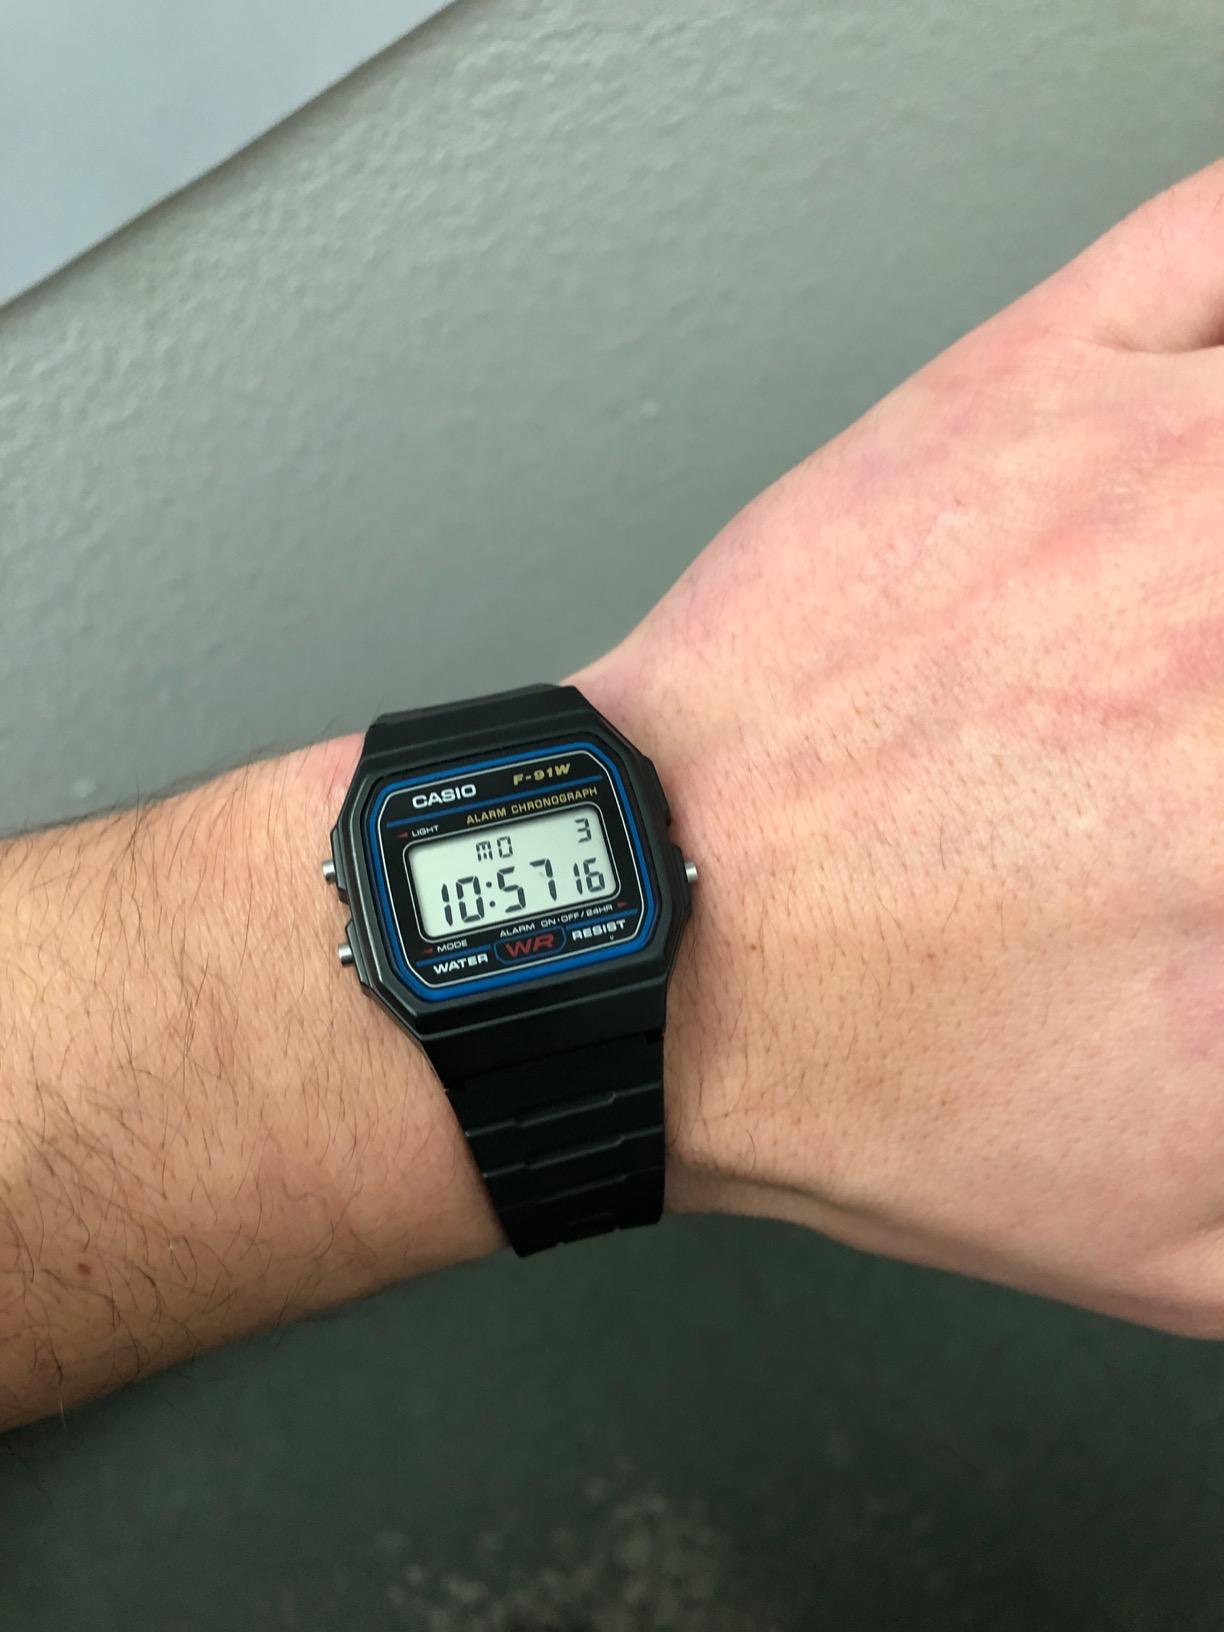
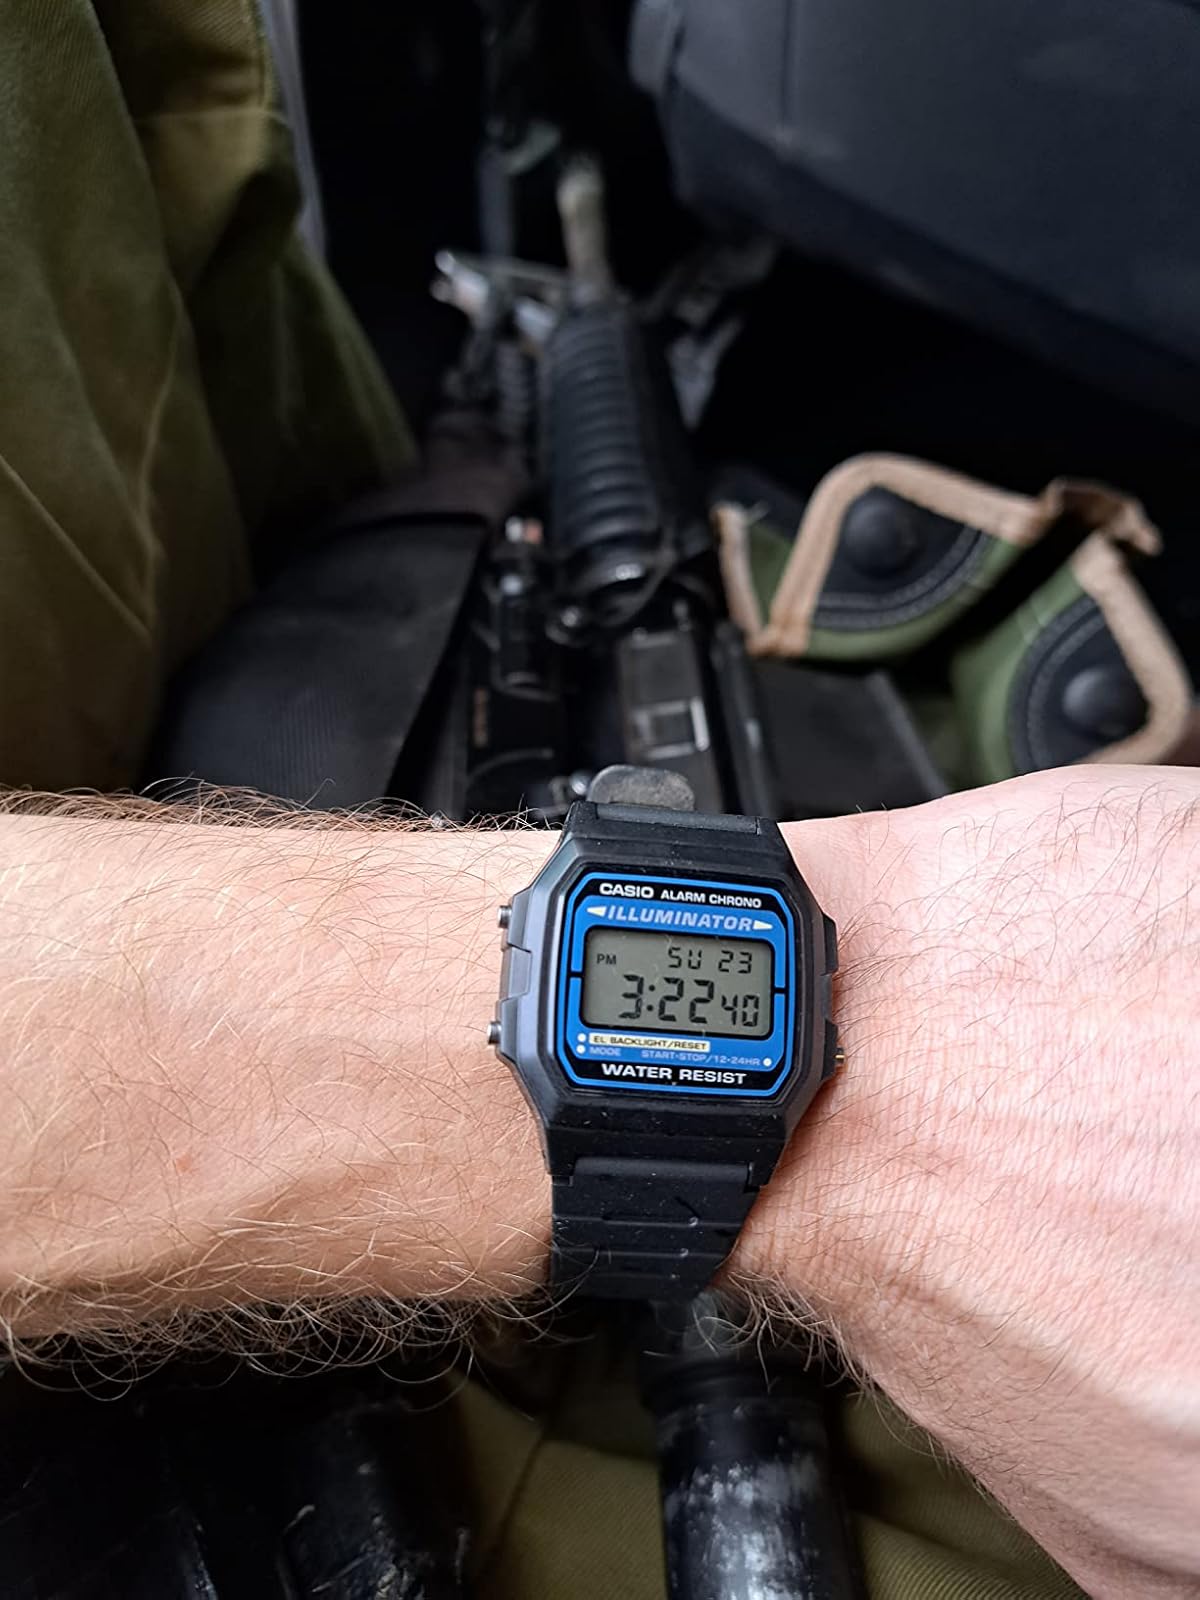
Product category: accessories_watch
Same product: no